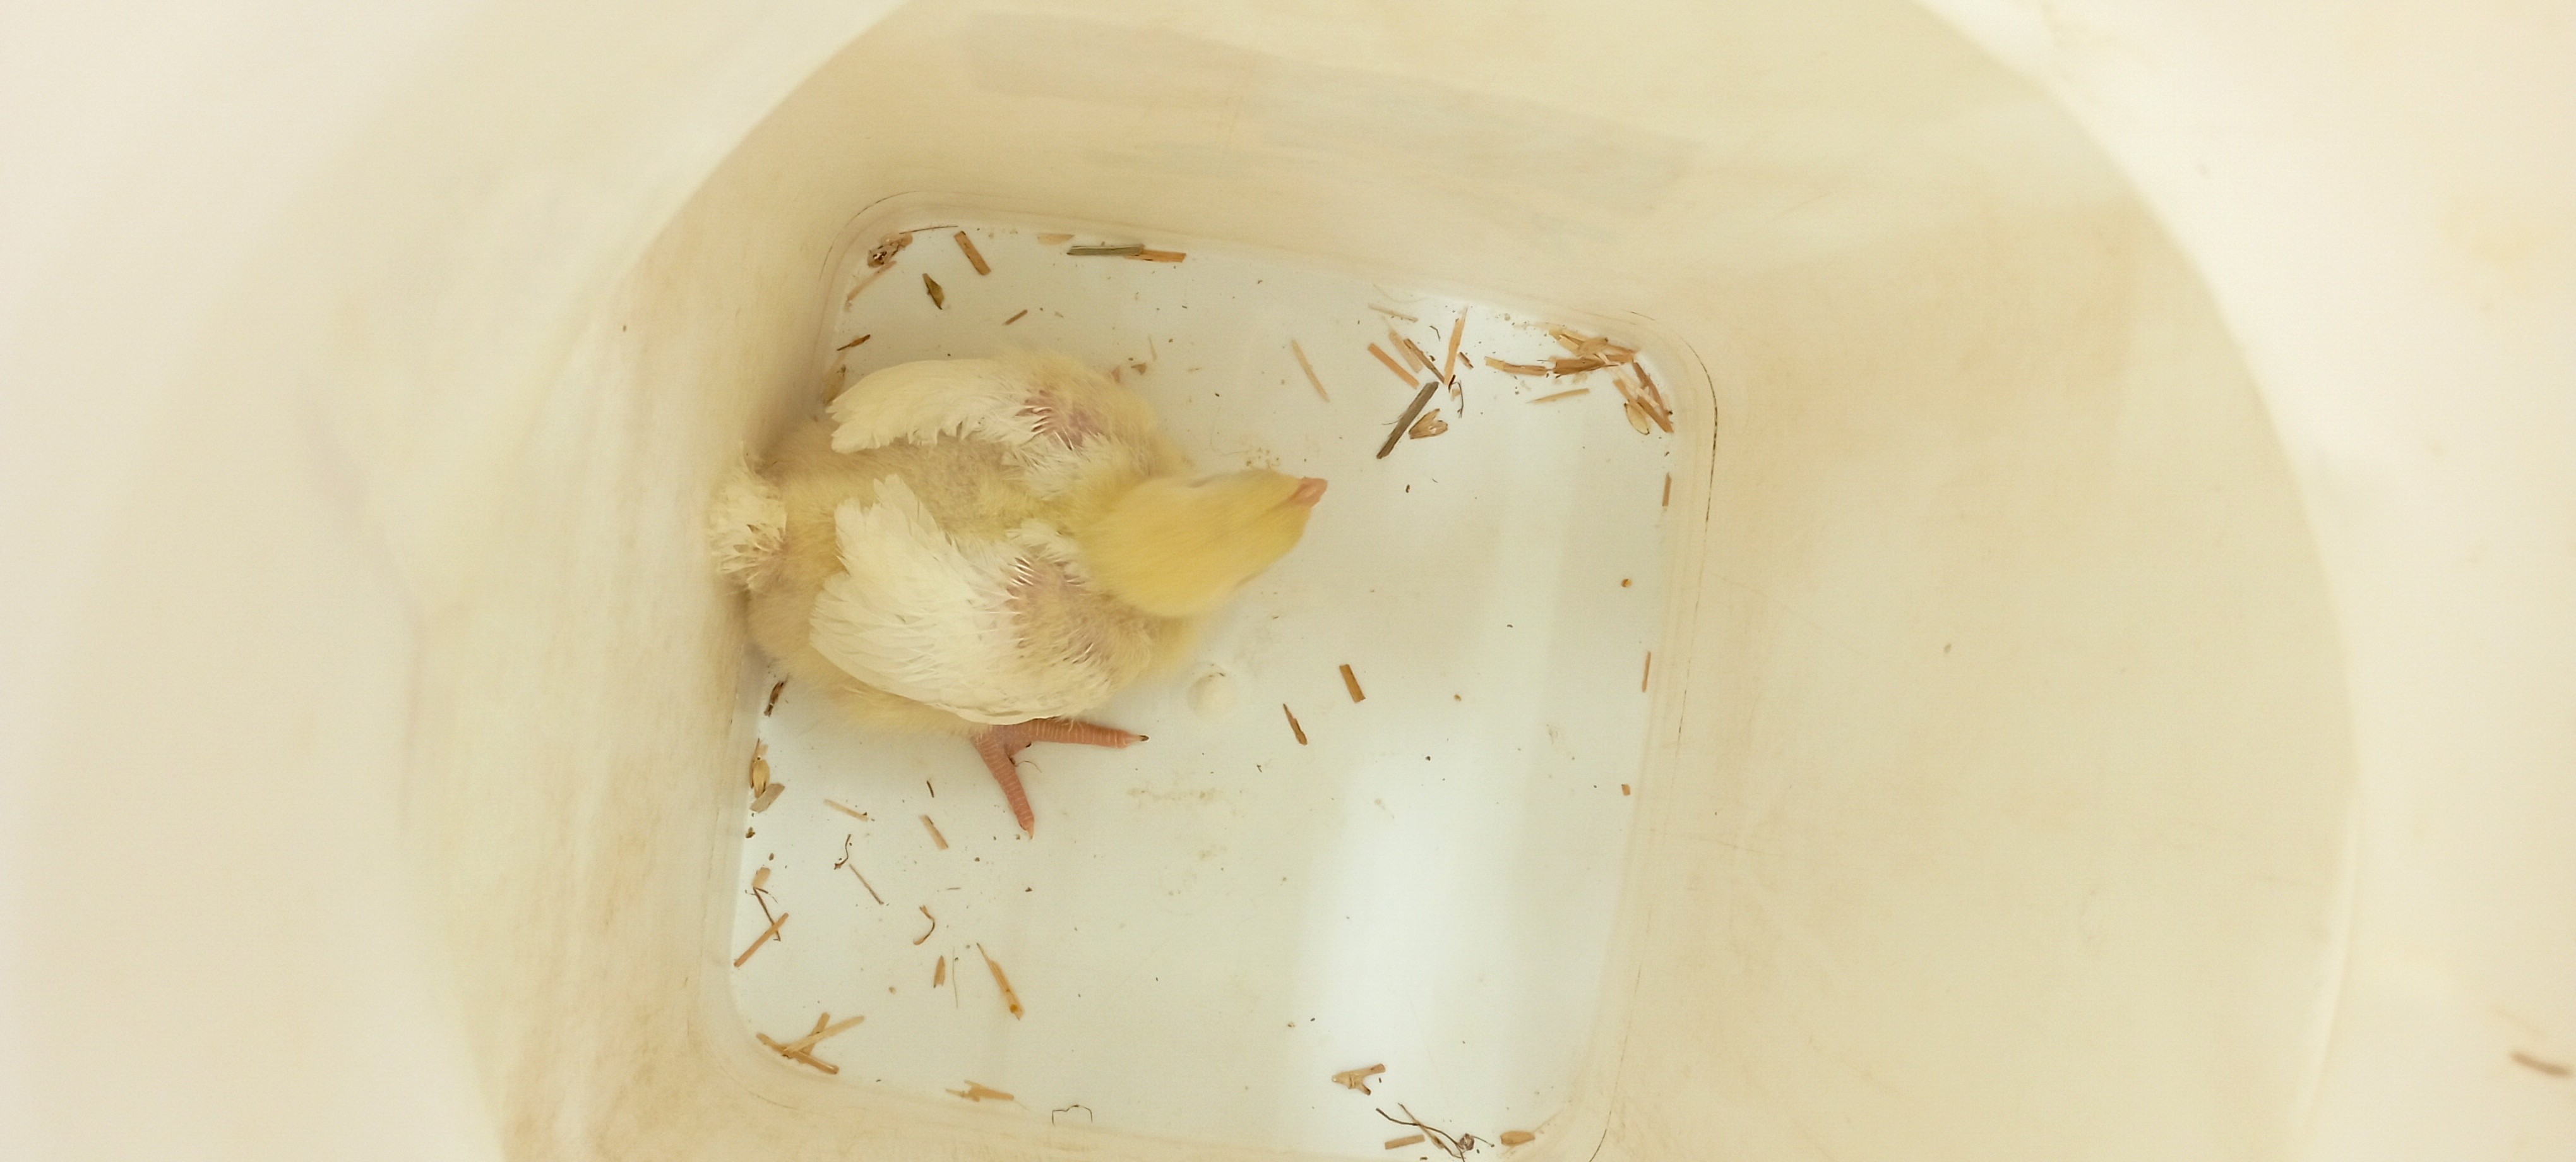
Weight: 292 g